List of rivers of Scotland

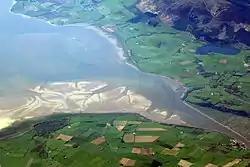
The estuary of the River Nith, opening into Solway Firth south of Dumfries

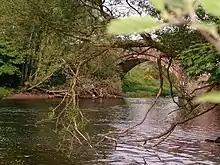
Hoddom Bridge, River Annan

"Mull of Galloway to Gretna"; rivers flowing into the Irish Sea and Solway Firth